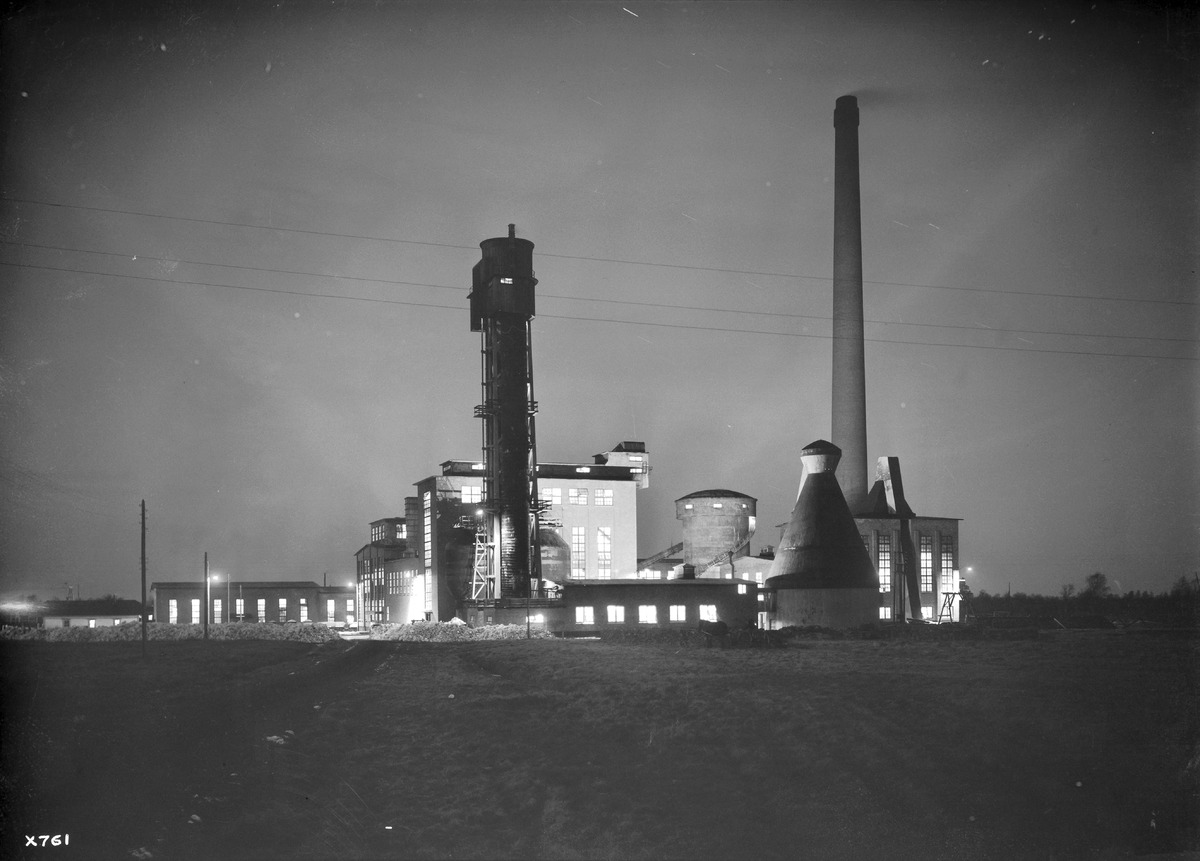
Toppila Oy:n tehdas
The factory of Toppila Oy
sisällön kuvaus: Toppila Oy:n tehdas iltavalaistuksessa 6.11.1936. content description: The factory of Toppila Oy illuminated at night on November 6, 1936.
Vuosi: 1936
Paikka: Suomi, Oulu, Suomi, Pohjois-Pohjanmaa, Oulu
Aiheet: Toppila Oy; teollisuuslaitokset; ulkokuva; metsäteollisuus; puunjalostus; puuteollisuus; tehtaat; tuotantolaitokset; teollisuusrakennukset; forest industry; wood industry; wood processing; factories; manufacturing plants; industrial buildings